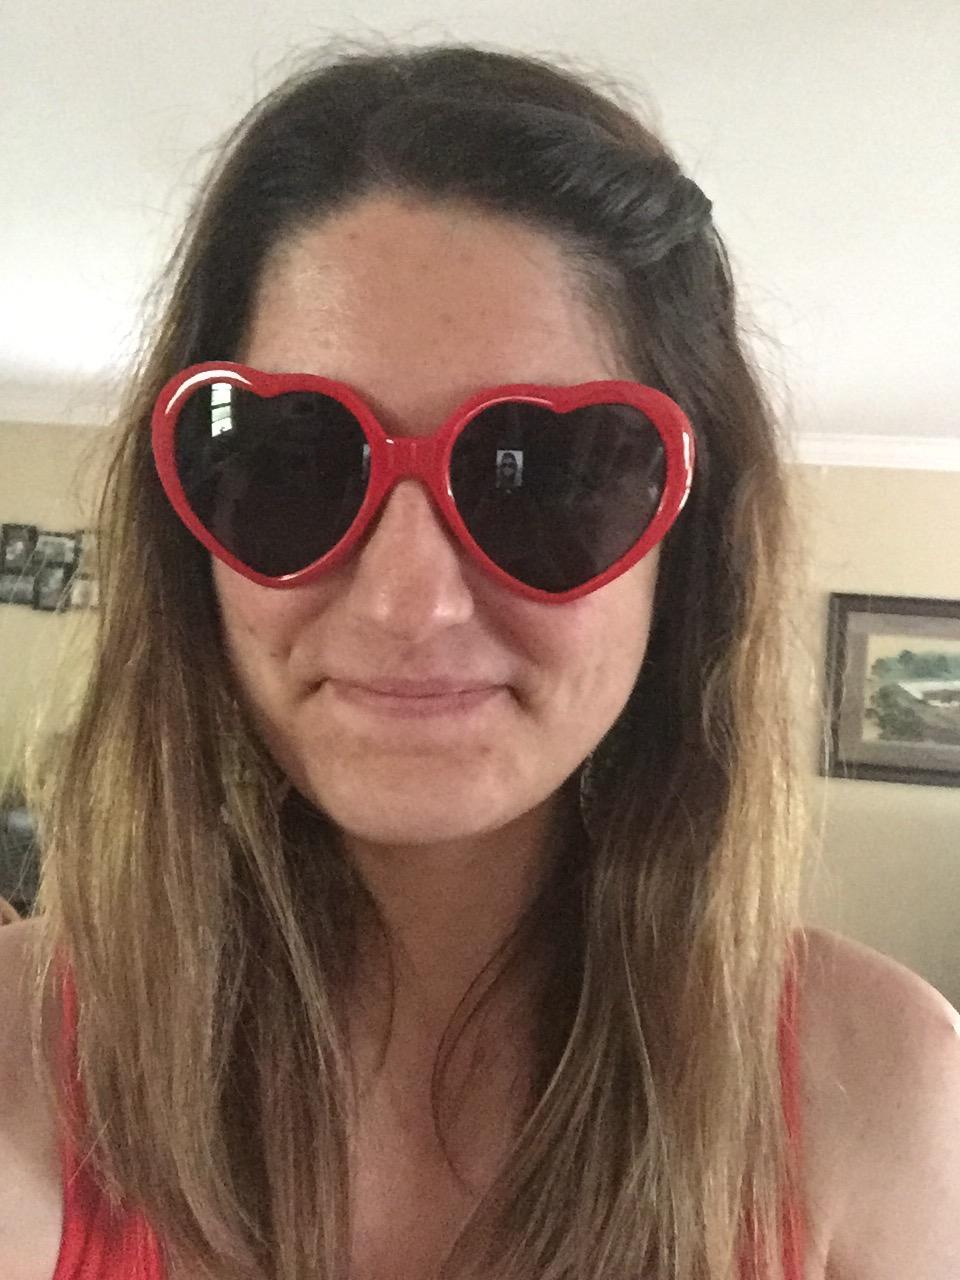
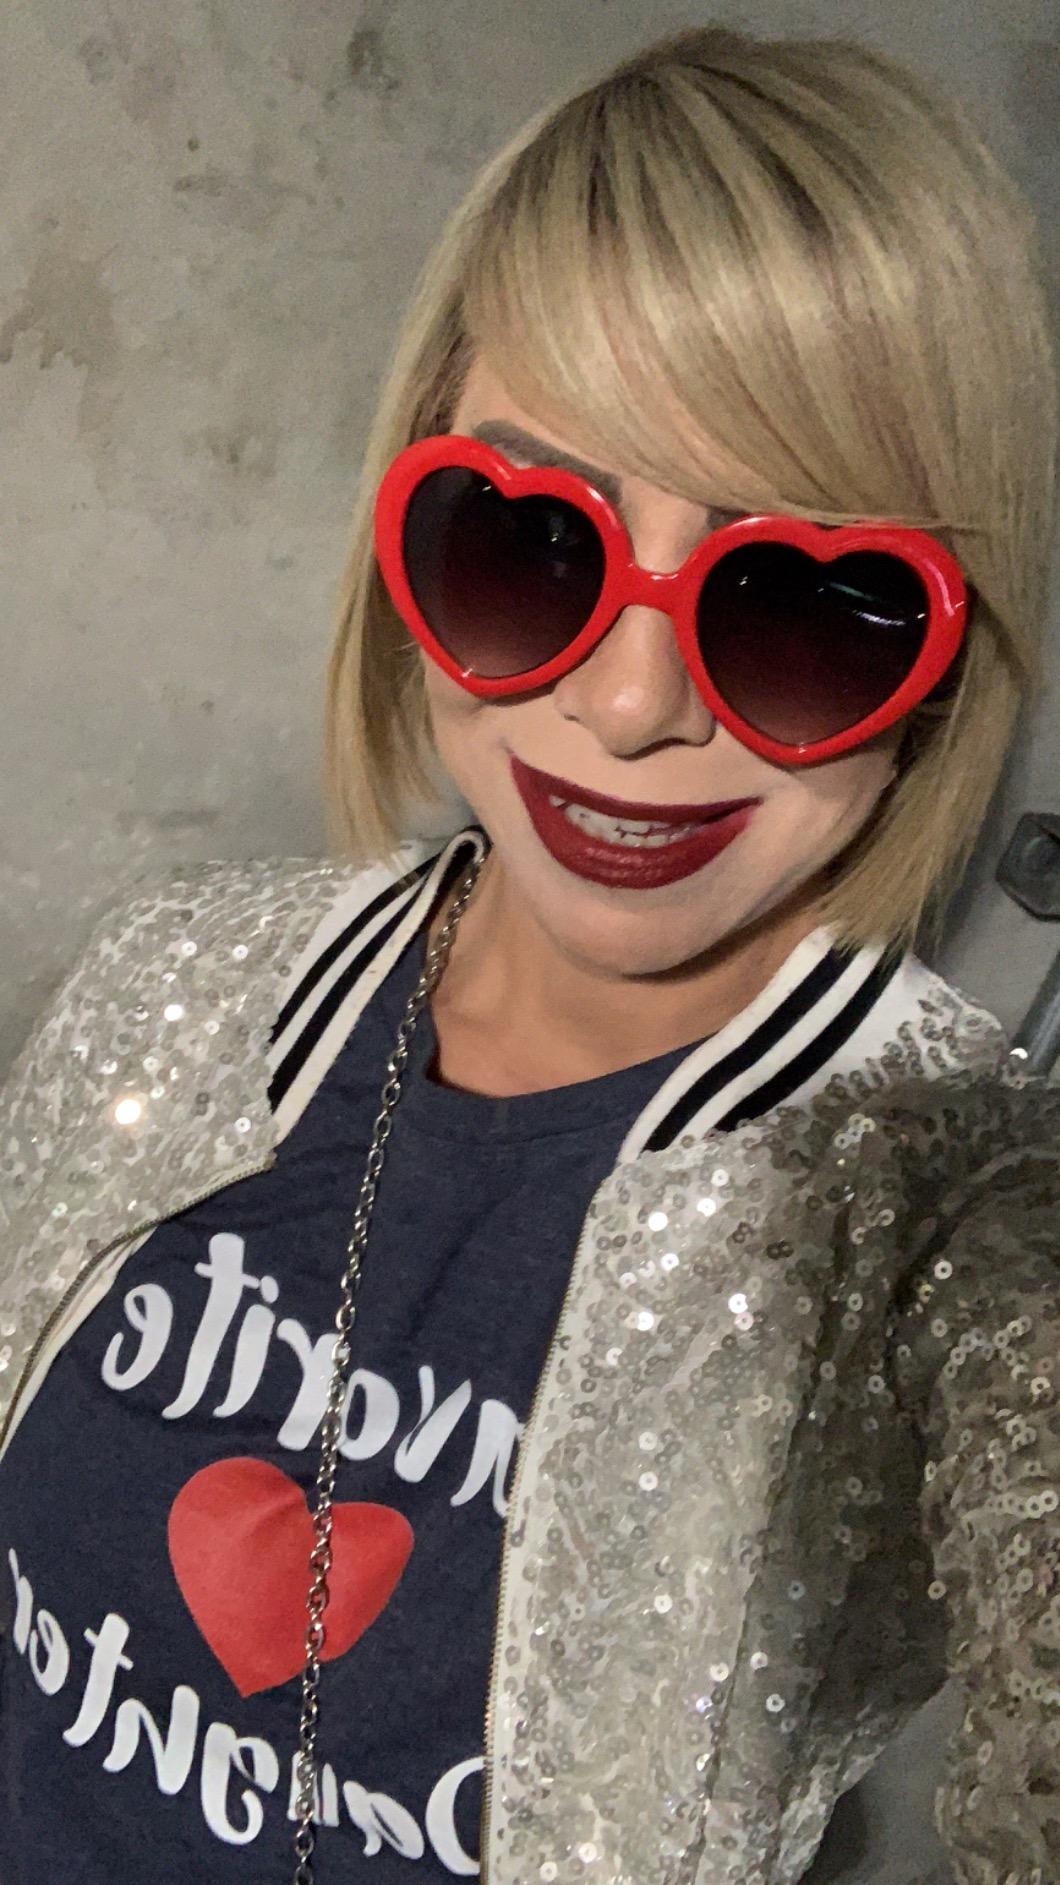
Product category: accessories_sunglasses
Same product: yes